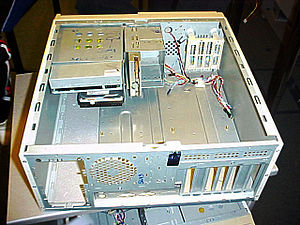
Kabinet (computer)
Et computerkabinet tømt for dele
Kabinet, er en kasse, som med indbygget hardware udgør en computer.